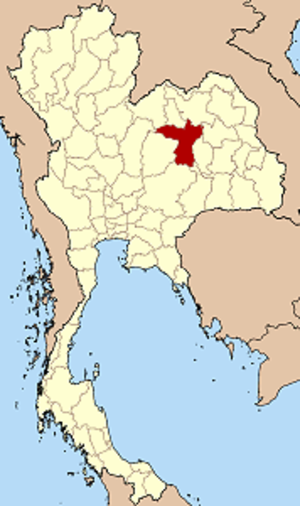
Khon Kaen
Khon Kaens beliggenhed i Thailand
Khon Kaen er en by i det nordøstlige Thailand med et indbyggertal på cirka 140.000. Byen er hovedstad i en provins af samme navn, og betragtes generelt som centrum i hele landets nordøstlige del.